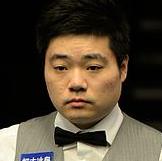
Age: 27